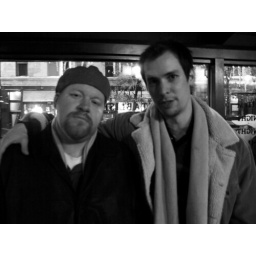
in chicago getting a pizza at oven grinder. in a snow storm of course :)